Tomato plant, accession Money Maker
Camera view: vertical (180 deg); turntable rotation: 330 degrees
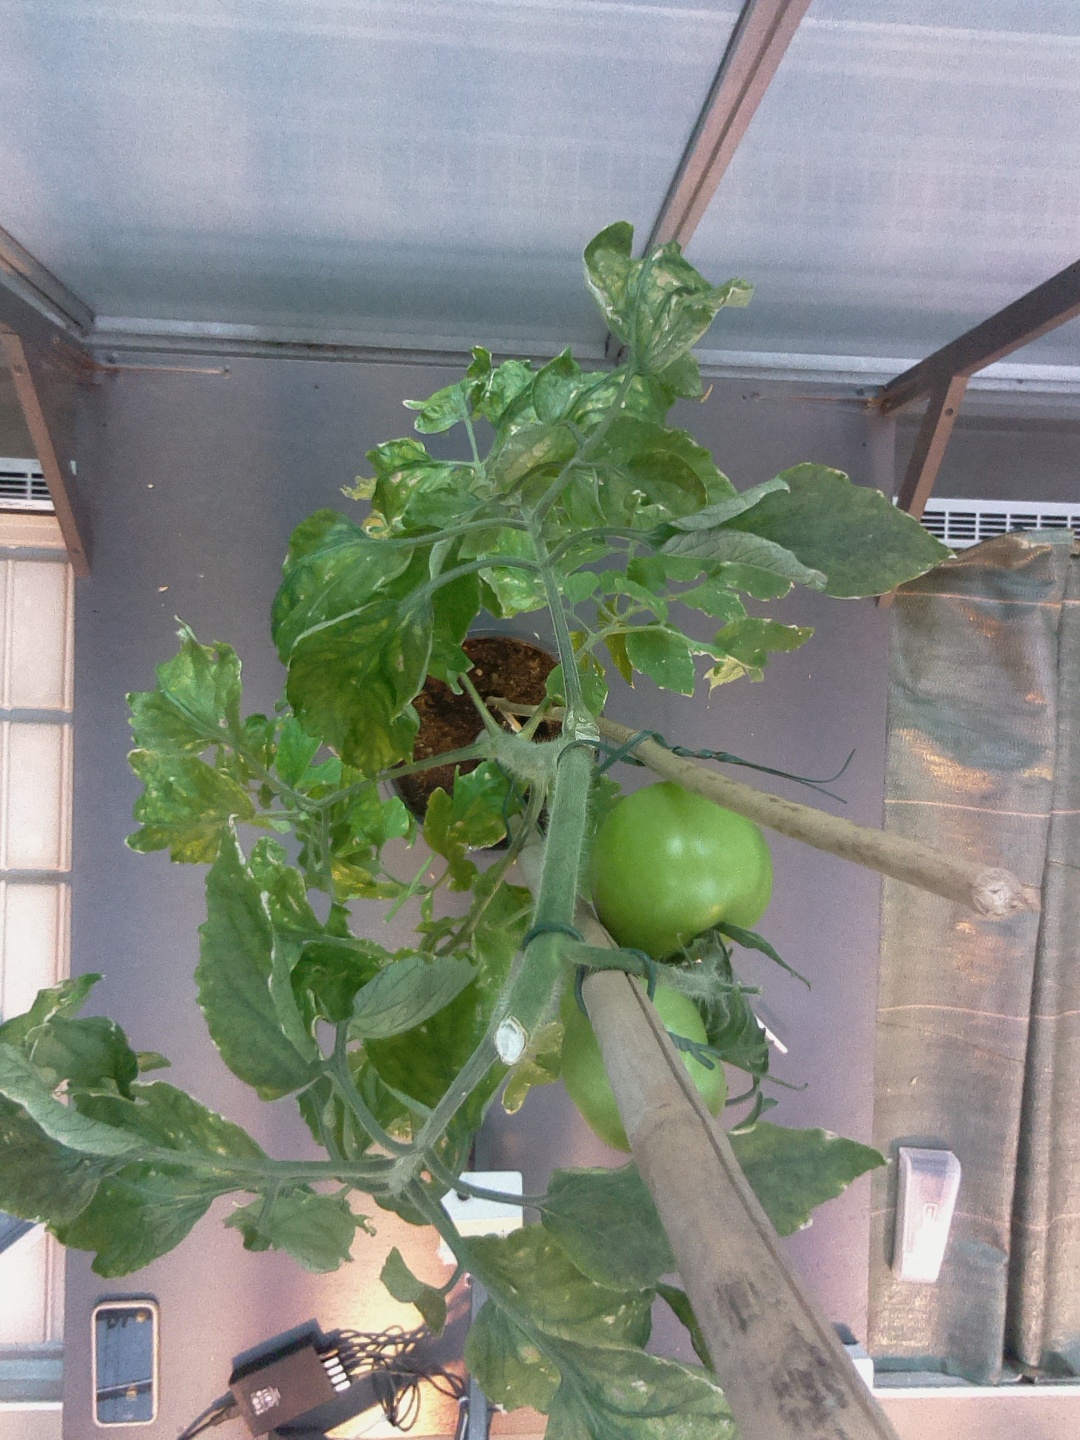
BBCH growth stage 78: 80% -90% of final fruit size